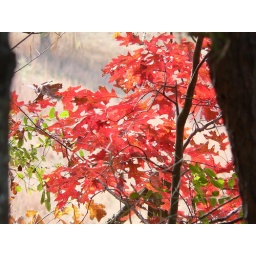
This was the view from the window in my home office this past autumn. It lasted about 2-3 weeks.